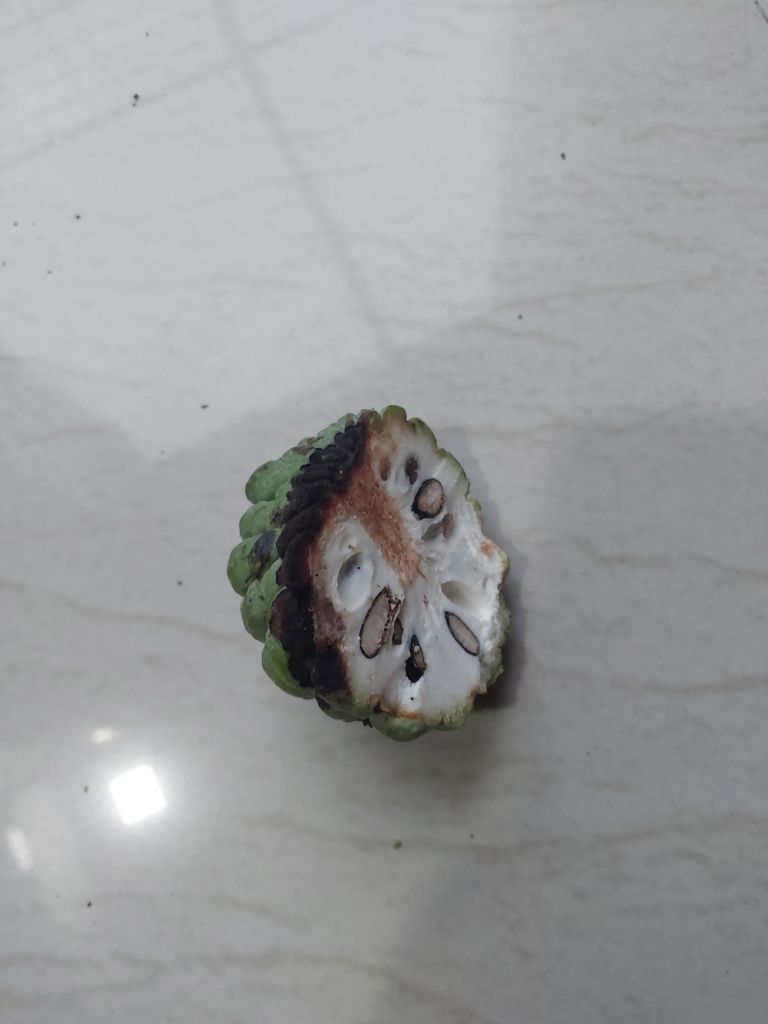
Disease label: Diplodia Rot